Bear attack

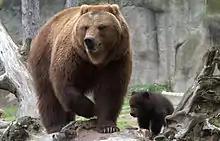
Most bear attacks happen when a mother bear senses what she perceives as a threat to her offspring

One of the most dangerous situations that leads to bear attacks is when a bear perceives a threat to her offspring. Sow bears are very protective of their young, devoting, on their own without any participation of the male bear, many years of their lives just to raise their cubs and teach them to hunt, hence the term "mama bear" to refer to extremely reactive and protective mothers of humans, particularly those who do this without paternal care. While solo bears will usually retreat, a mother bear protecting her cubs is most likely to attack any sudden threat. Black bears present something of an exception to this, however, as mother black bears sometimes urge their cubs to climb trees for safety instead of remaining on the ground to protect their young.